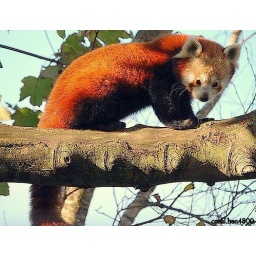
red panda high up in the tree